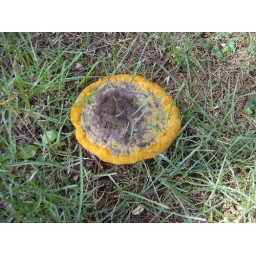
This strange fungus was growing under one of pine trees in the back yard.